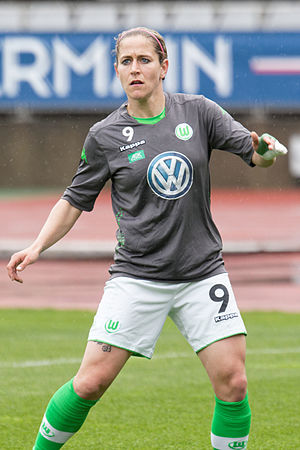
Anna Blässe
Anna Blässe (2015)
Anna Blässe er en tysk fodboldspiller, der spiller for VfL Wolfsburg. Hun har tidligere spillet for USV Jena og Hamburger SV.